Franz Josef Glacier

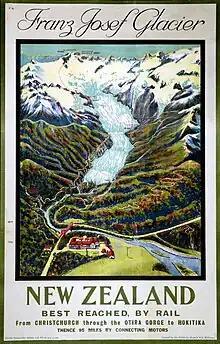
1932 New Zealand Railways tourism poster

The glacier is associated with the Graham family, in particular mountaineers and guides Alec and Peter Graham and Rose Graham and historian Dorothy Fletcher (née Graham). Services in their hotel brought about the construction of St James Church.